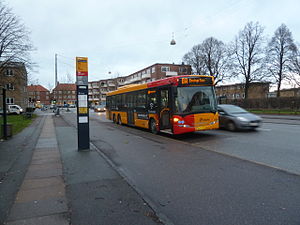
Frederiksborgvej
Linje 6A på Frederiksborgvej.
Frederiksborgvej er en vigtig færdselsåre i det nordvestlige København. Den løber igennem Københavns Nordvestkvarter og forbinder denne bydel med Søborg, der som følge af Utterslev Mose har Frederiksborgvej som den vigtigste, større forbindelse til København.